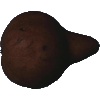
Label: Pear Kaiser 1